Brygos Painter

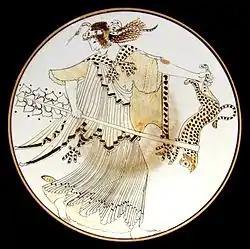
Raging maenad. She holds a "thyrsos" in her right hand, her left is swinging a panther through the air. A snake is winding through the diadem in her hair. Tondo of a white-ground "kylix", 490-480 BCE. Munich, Staatliche Antikensammlungen.

His renderings of mythological scenes are frequently original. Thus, he depicts the body of Ajax being covered by his concubine Tecmessa, the handing-over of the body of Hector and other scenes from the Trojan War. Dionysiac scenes are common as well. A famous kylix depicts satyrs attacking the goddesses Iris and Hera. While Iris attempts to flee, Hera is protected by Heracles and Hermes. Dionysos is present, but apparently uninvolved. As on many of the Brygos Painter's vases, the figures are named by inscription; at times he even indicates what they say. In spite of his frequent use of writing, "kalos" inscriptions by the Brygos Painter are rare.